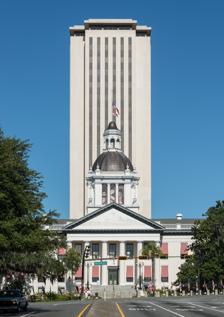
Building: Florida State Capitol
Country: United States of America
Year built: 1845
State capitol building of the U.S. state of Florida 30°26′17″N 84°16′54″W / 30.43811°N 84.28160°W / 30.43811; -84.28160 United States historic place Florida State Capitol U.S. National Register of Historic Places U.S. National Historic Landmark Florida Capitol buildings (Old Capitol in foreground) Location 400 S Monroe St, Tallahassee, Florida Area 160000 Built 1845 Architectural style Classical Revival NRHP reference No. 73000584 Added to NRHP 1973 The Florida State Capitol in Tallahassee , Florida , is an architecturally and historically significant building listed on the National Register of Historic Places . The Capitol is at the intersection of Apalachee Parkway and South Monroe Street in downtown Tallahassee, Florida. The Historic Capitol, sometimes called "The Old Capitol", built in 1845, was threatened with demolition in the late 1970s when the new capitol building was built. Having been restored to its 1902-version in 1982, the Historic Capitol is directly behind the new Capitol building. Its restored space includes the Governor's Suite, Supreme Court, House of Representatives and Senate chambers, rotunda, and halls. Its adapted space contains a museum exhibiting the state's political history, the Florida Historic Capitol Museum , which is managed by the Florida Legislature. On April 18, 2012, the AIA 's Florida Chapter placed the Historic Capitol Building (Restoration) on its list of Florida Architecture: 100 Years. 100 Places . The New Tower houses executive and legislative offices and the chambers of the Florida Legislature (consisting of the Florida Senate and Florida House of Representatives ). The Florida Department of Management Services maintains the Capitol Complex, which is open to the public Monday through Friday, 8 a.m. to 5 p.m. (excluding state holidays ). Names The buildings are informally known as the Old Capitol and the New Capitol; the former is sometimes called the Historic Capitol, or also, the Florida State Capitol. The latter was its official name prior to the construction of the New Capitol in 1977, and was so called by the National Park Service even after the New Capitol was operating. Its legal name today, however, is the Florida Historic Capitol Museum. The New Capitol, as a whole, does not have a legal name. When it was planned, the Capitol Complex (which is a legal name) was going to consist of the House and Senate chambers, and the twenty-two-story office building. History Members of the Florida Senate gathered on the capitol steps for a group portrait c. 1889 Citizens engaging in a snowball fight on the capitol steps during the Great Blizzard of 1899 Former Senate chamber in the Old Capitol Tallahassee was named Florida's capital in 1824, midway between the then-largest cities in the state, St. Augustine and Pensacola . The first territorial government met in a log building. A capitol building was constructed in 1826 but never completely finished. It was torn down in 1839 to make room for the erection of the present structure, which was completed in 1845, just prior to Florida's entry into the United States as the 27th state. Several additions to the historic capitol have been made throughout the years. Frank Pierce Milburn made the first expansion in 1902 by adding the classical style dome. In 1923, Henry Klutho additions included two new wings and a marble interior. Finally, large wings for the House and Senate chambers were added to the north and south ends of the building in 1936 and 1947, respectively. Completion of the renovations to the Historic Capitol's Dome The 1902 Capitol building was the last statehouse in which all of Florida's political business was housed under one roof. A decade later, the Florida Supreme Court moved into its own building just west of the Capitol Complex, across S. Duval Street. The decision to build a new capitol The 1960s were a time of political renewal in Florida that led to the Constitution of 1968 and the end of the Pork Chop Gang . The thrust of the renewal was to force conservative, north Florida politicians to cede power to the greatly expanded (in population and economic power) central and south Florida, until then seriously underrepresented in the legislature. As part of this discussion, the possible relocation of Florida's capital (convenient only to the north Floridians) closer to the state's center of population was considered. A ballot question asked Florida voters to decide on the location of Florida's capital. Other major contenders were Ocala , Orlando , and Jacksonville . Through the ballot process, the voters decided the capital would remain in Tallahassee. The decision to preserve the Old Capitol The architects who designed the New Capitol were given the starting assumption the Old Capitol — which had to remain in use until the New Capitol was completed — would be removed. Therefore, the design of the New Capitol in no way reflected the style of the old one. The site design, also, was prepared under the assumption the space occupied by the Old Capitol would be vacant. Since the preservation movement did not begin until after the New Capitol had been completed, and the demolition was being prepared for, it was too late to make any changes to either the New Capitol or the site. The Historic Capitol was saved through citizens' action led by Secretary of State Bruce Smathers and then wife Nancy McDowell. The efforts were successful and the building was restored to its 1902 appearance, the final House and Senate chambers having been demolished (though there are no surviving drawings or photographs to inform restoration of the interior). Architectural highlights include the elaborate art glass dome, red and white striped awnings, and a representation of the Florida State Seal over the entry columns. In 2011, the Florida Department of Management Services , in conjunction with MLD Architects, began restoration of the Historic Capitol's cupola , which included new copper roofing, and Tallahassee's most photographed landmark unveiled its new dome in April 2012. The New Capitol Architecture and layout Florida Capitol buildings (Old Capitol in the foreground) The Capitol Complex design was a joint venture of the architectural firms of Edward Durell Stone of New York City and Reynolds, Smith & Hills of Jacksonville . It was built according to Stone's signature style of " Neoclassicism ", with an ornate grill surrounding a white- columned box. The design symbolized the growth and development of Florida. The Capitol is usually referred to as a twenty-two-story building with a height of 345 feet (105 m). However, including the three underground floors, it is a 25-story building (though the sixth floor is only accessible through the freight elevator). The Governor and the Cabinet members have their offices on the Plaza Level of the Capitol. Floors two through four of the base structure of the Capitol are used for the chambers of the Senate and House of Representatives; the offices of the Senate President, Secretary and Sergeant at Arms; the House Speaker, Clerk, and Sergeant at Arms; some legislative committee offices and meeting rooms; and Member offices. The Legislative Chambers are on the fourth floor with their respective public viewing galleries on the fifth floor. The floors between the observation deck and the first five floors are executive and legislative offices. There is a cafeteria on the lower level, a snack bar on the tenth floor, and the Florida Welcome Center just inside the west Plaza Level entrance. Florida Welcome Center staff conducts guided tours for groups of 15 or more and self-guided tours are available during business hours. The Senate office building and the House office building are each four stories high and on either end of the Capitol Complex. The bridges on the second and third floors allow people to walk between the Capitol and office buildings. These buildings contain primarily committee meeting rooms and legislative offices. The Knott Building was attached to the Capitol by a skywalk in 1999. The west front is known formally as Waller Park, for Curtis L. Waller , Judge of the United States Circuit Court of Appeals. In 2003, the dolphin statue "Stormsong" by Tallahassee artist Hugh Nicholson was added within Waller Park's Florida Heritage Fountain. Points of interest Capitol grounds Grounds of the Florida State Capitol On the northeast corner of the Capitol Complex is the Florida Sri Chinmoy Peace State Marker. East of the House Office Building is a replica of the Liberty Bell. The replica was a gift to the citizens of Florida as a symbol of the 1950 United States Savings Bonds Independence Drive. Within the Capitol Courtyard is a memorial in remembrance of Dr. Martin Luther King Jr. , dedicated in 1984. South of the King Memorial is The Florida Fraternal Order of Police Law Enforcement Memorial (dedicated in 2000). The memorial has the names of law enforcement officers killed in the line of duty. Outside of the Senate Office Building is a monument dedicated to Floridians who have received the Purple Heart medal. On the lawn of the Old Capitol sit two marble obelisks . The northern one is the Leon County Civil War Memorial; The memorial commemorates Floridian Confederate soldiers who fought in the U.S Civil War. The Capitol Complex grounds are maintained by the Florida Department of Management Services . The Capitol Florida State Capitol interior The Plaza Level holds several items of note besides the offices of the Governor and the Cabinet . In the Rotunda, a copy of the State Seal cast in bronze is mounted on terra verde marble sits. This is not the current seal, but one in use when building was completed. It is surrounded by five smaller seals representing the nations and kingdoms that exerted sovereignty over all or parts of Florida ( France , Spain , Great Britain , the Confederate States of America , and the United States ). [ when? ] North of the Rotunda is the Florida Women's Hall of Fame and the Fallen Firefighters Wall of Honor. To the south are the Florida Artists Hall of Fame and a memorial for Florida's Medal of Honor recipients. Southwest of the Rotunda is the Heritage Chapel, an area designed to serve as a meditative space. Opposite to the Chapel is a plaque that states: "This plaque is dedicated to Senator Lee Weissenborn whose valiant effort to move the Capitol to Orlando was the prime motivation for the construction of this building." The west Plaza Level is the Florida Welcome Center and the "Images of the Sunshine State" murals by Florida artist James Rosenquist . The Florida Welcome Center offers maps, brochures, including a self-guided tour pamphlet, and related information. The public viewing galleries for the Florida House of Representatives and the Florida Senate are on the fifth floor. A series of murals of Florida's history by Christopher Still encircle the House chamber floor. Outside of the Senate galleries is the Five Flags Mural by Renee Faure depicting people from Florida history. The Observation Deck is the top or twenty-second floor of the Capitol building. The deck is 307 feet (94 m) above the Plaza Level and 512 feet (156 m) above sea level. In the east wing is an art gallery featuring a rotating display of artwork by Florida resident artists and a series of bronze plaques on the inductees of the Florida Artists Hall of Fame. The southern side is the Freedom Shrine. Florida Legislative Research Center & Museum The capitol is home to the Florida Legislative Research Center & Museum , which features exhibits about Florida's legislative history. The archives include art, historic photographs, documents and oral histories. The Gallery at the Historic Capitol features changing exhibits of photographs from the museum. See also List of Florida state legislatures Florida Democratic Party Marshall Ledbetter Republican Party of Florida List of state and territorial capitols in the United States References